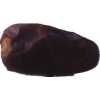
Label: dates